Berber music

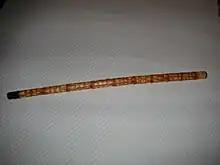
Taghanimt reed flute

The music of the Kabyle Berbers has achieved some mainstream success outside of its Kabylia homeland, both in the rest of Algeria and abroad. Traditional Kabyle music consists of vocalists accompanied by a rhythm section, consisting of t'bel (tambourine) and bendir (frame drum), and a melody section, consisting of a ghaita (bagpipe) and ajouag (flute).